Answer in natural language. Is sleek black flatscreen smart tv behind black colour chair  shape square? Choose between the following options: yes or no
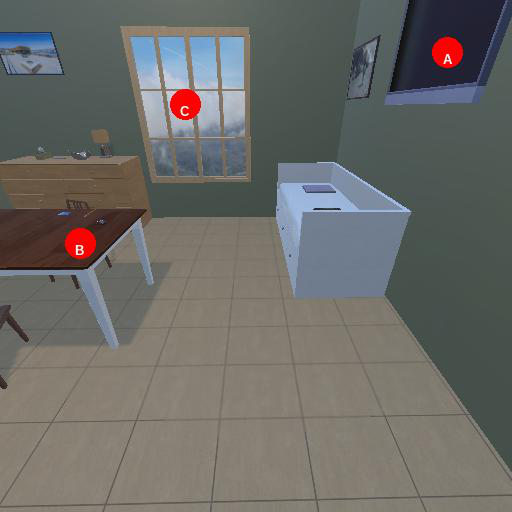
<answer>no</answer>